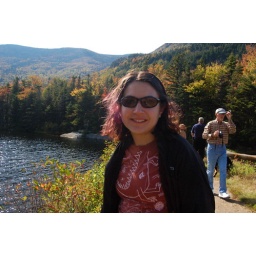
lake in the white mountains